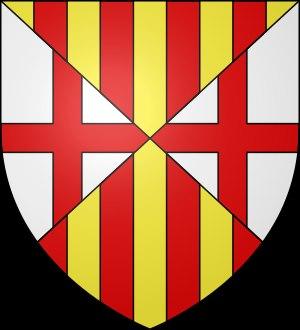
La Cerdagne est une région naturelle d'une superficie de 1 086,07 km² située dans l'est du massif des Pyrénées, partagée entre l'Espagne à 50,3 % et la France à 49,7 %.
Le comté de Cerdagne est un fief durant l'époque féodale situé dans la partie orientale des Pyrénées.